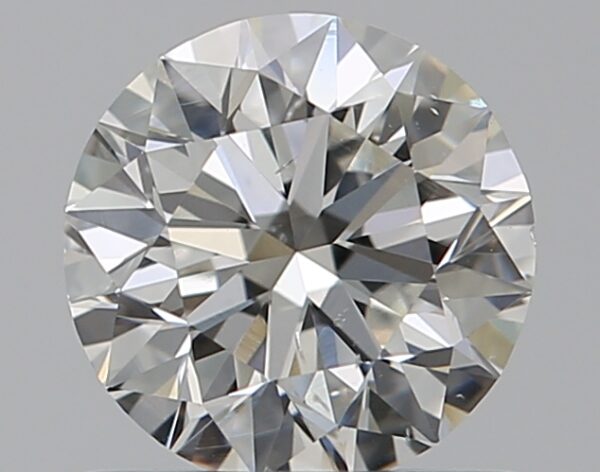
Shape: round
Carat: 0.75
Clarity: VS2
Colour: G
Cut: EX
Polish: EX
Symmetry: EX
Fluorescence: N
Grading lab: GIA
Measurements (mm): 5.75 x 5.79 x 3.62